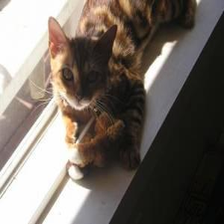
Species: cat
Breed: Bengal